Hassanein Hiridjee

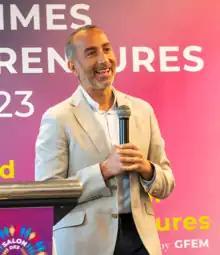
Hassanein Hiridjee in March 2023

Hassanein Hiridjee (born in 1975 in Antananarivo) is a French-Malagasy entrepreneur. He is the CEO of the panafrican group Axian and a leading figure in the Indian Ocean business world.